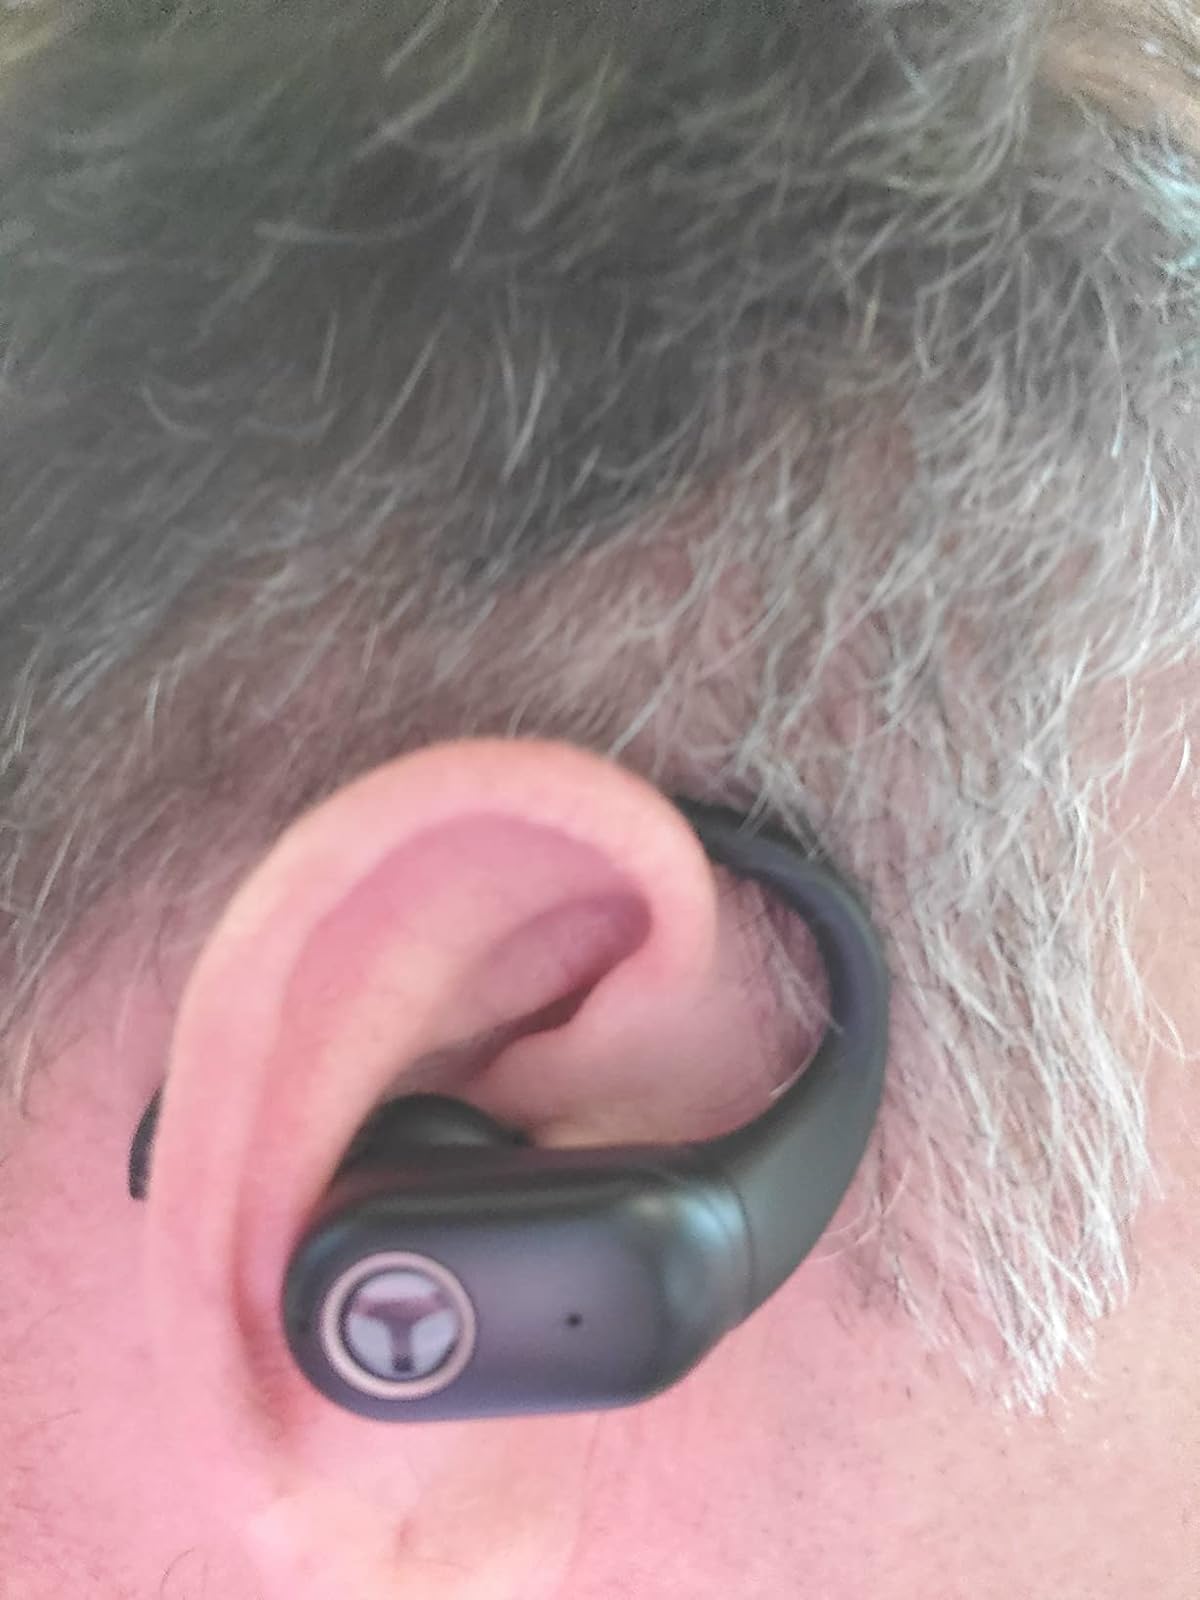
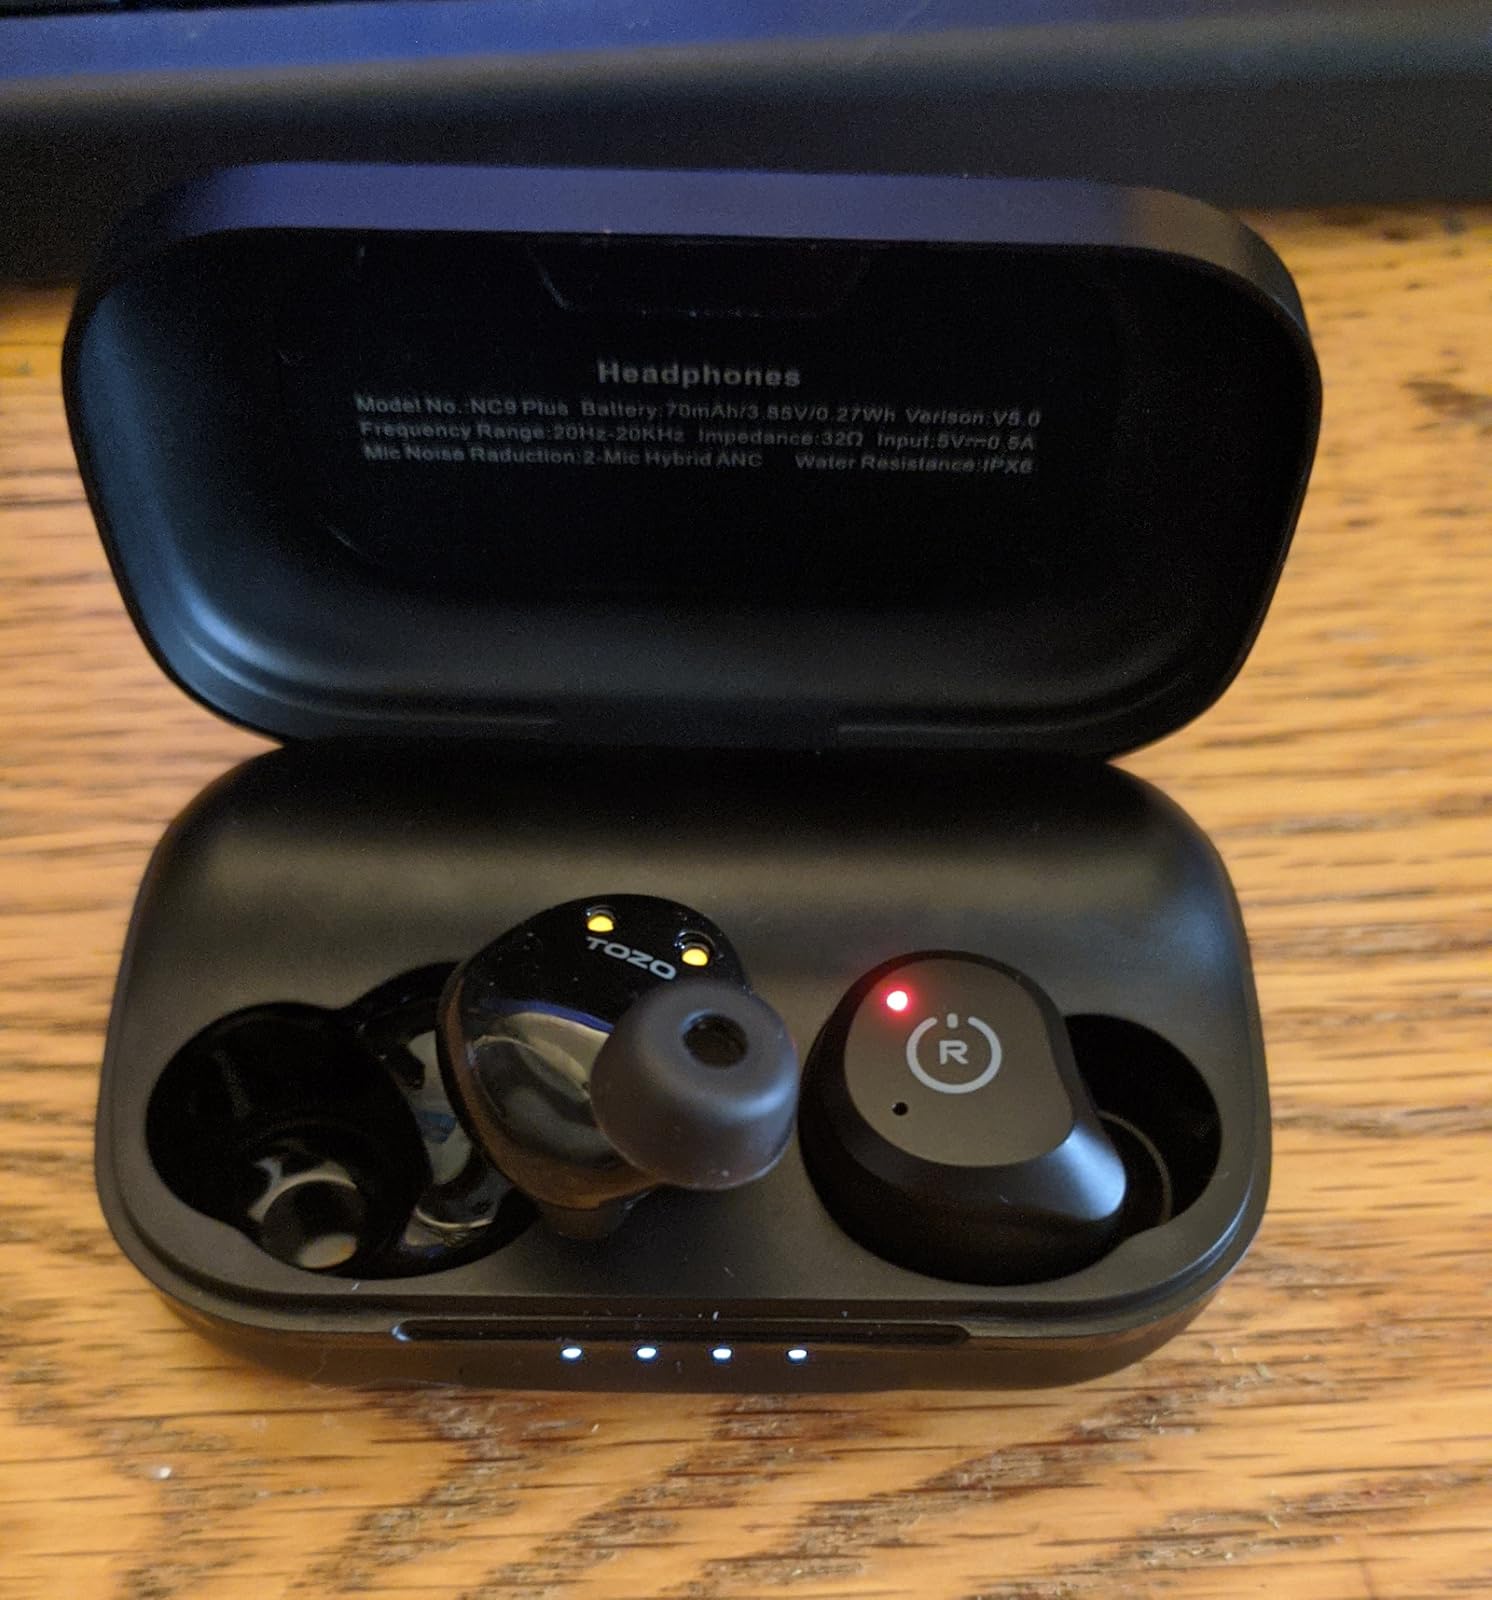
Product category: earbuds
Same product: no